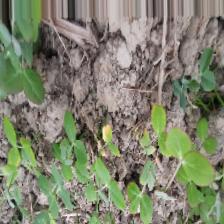
Label: Ascochyta blight